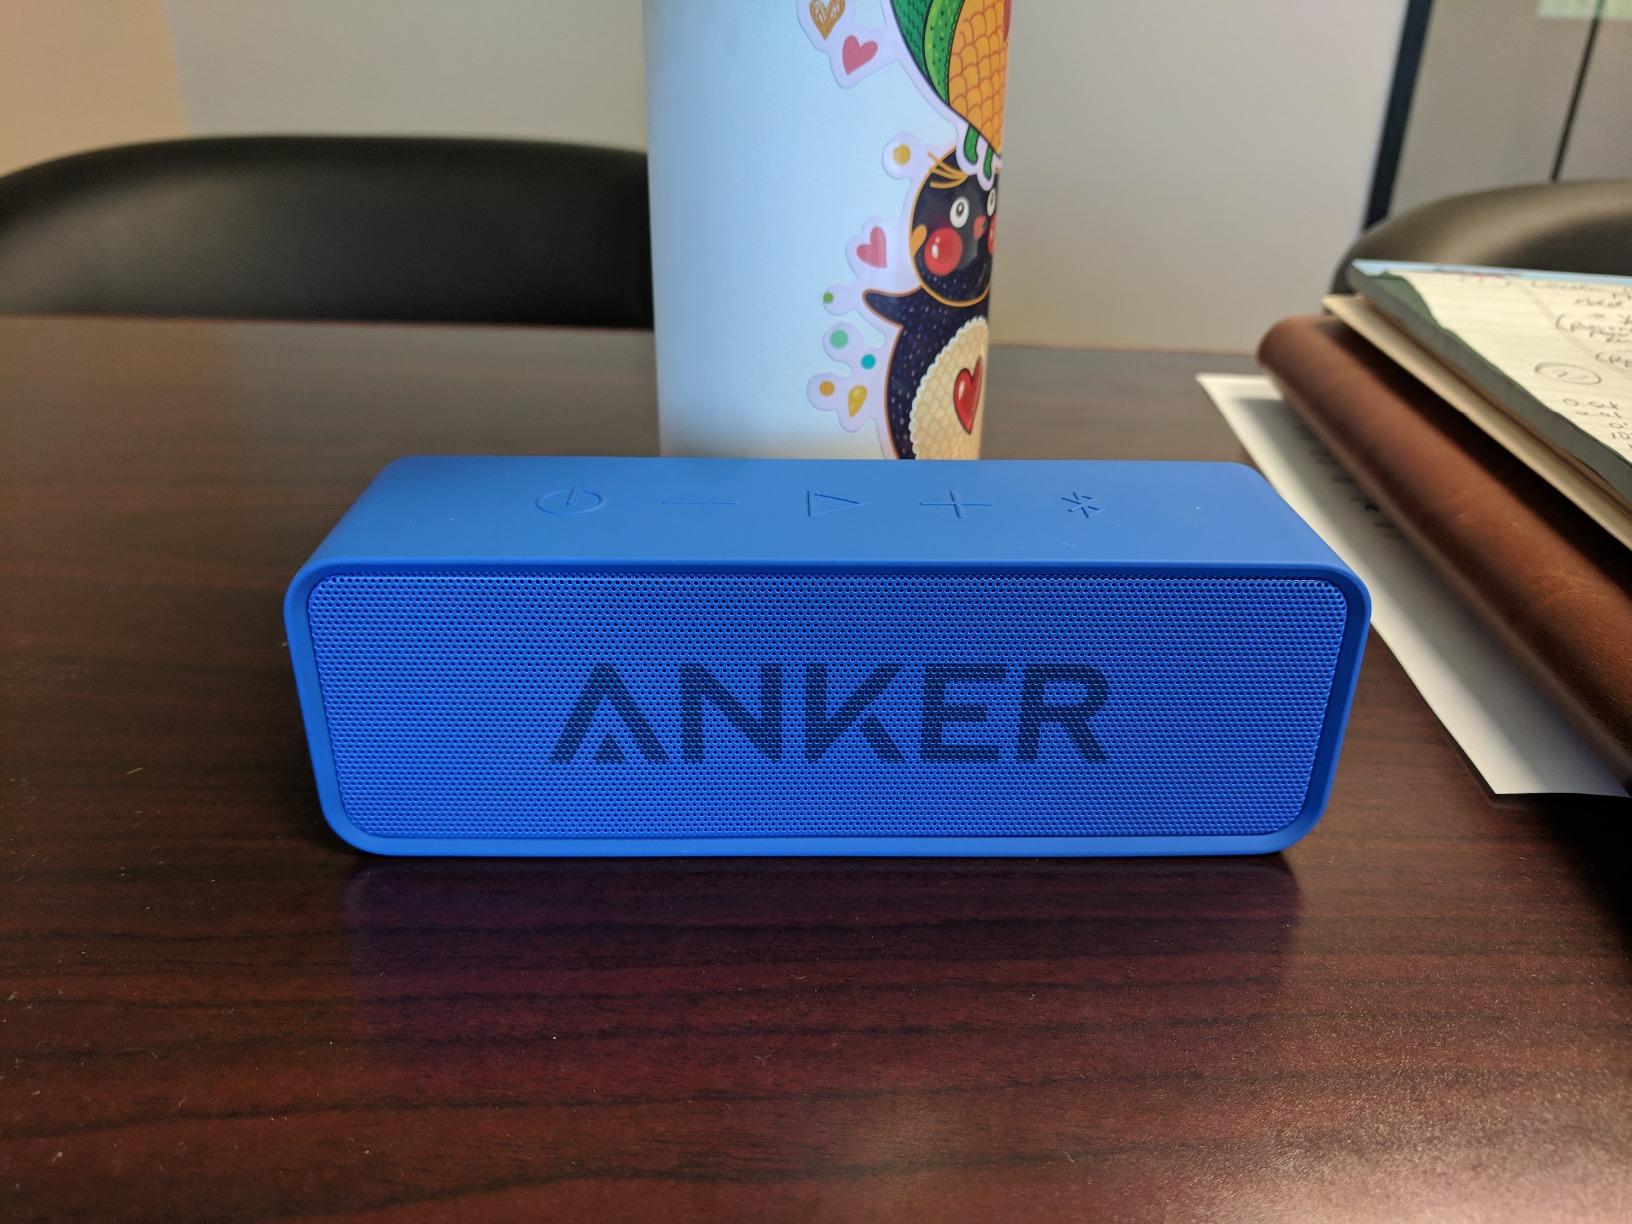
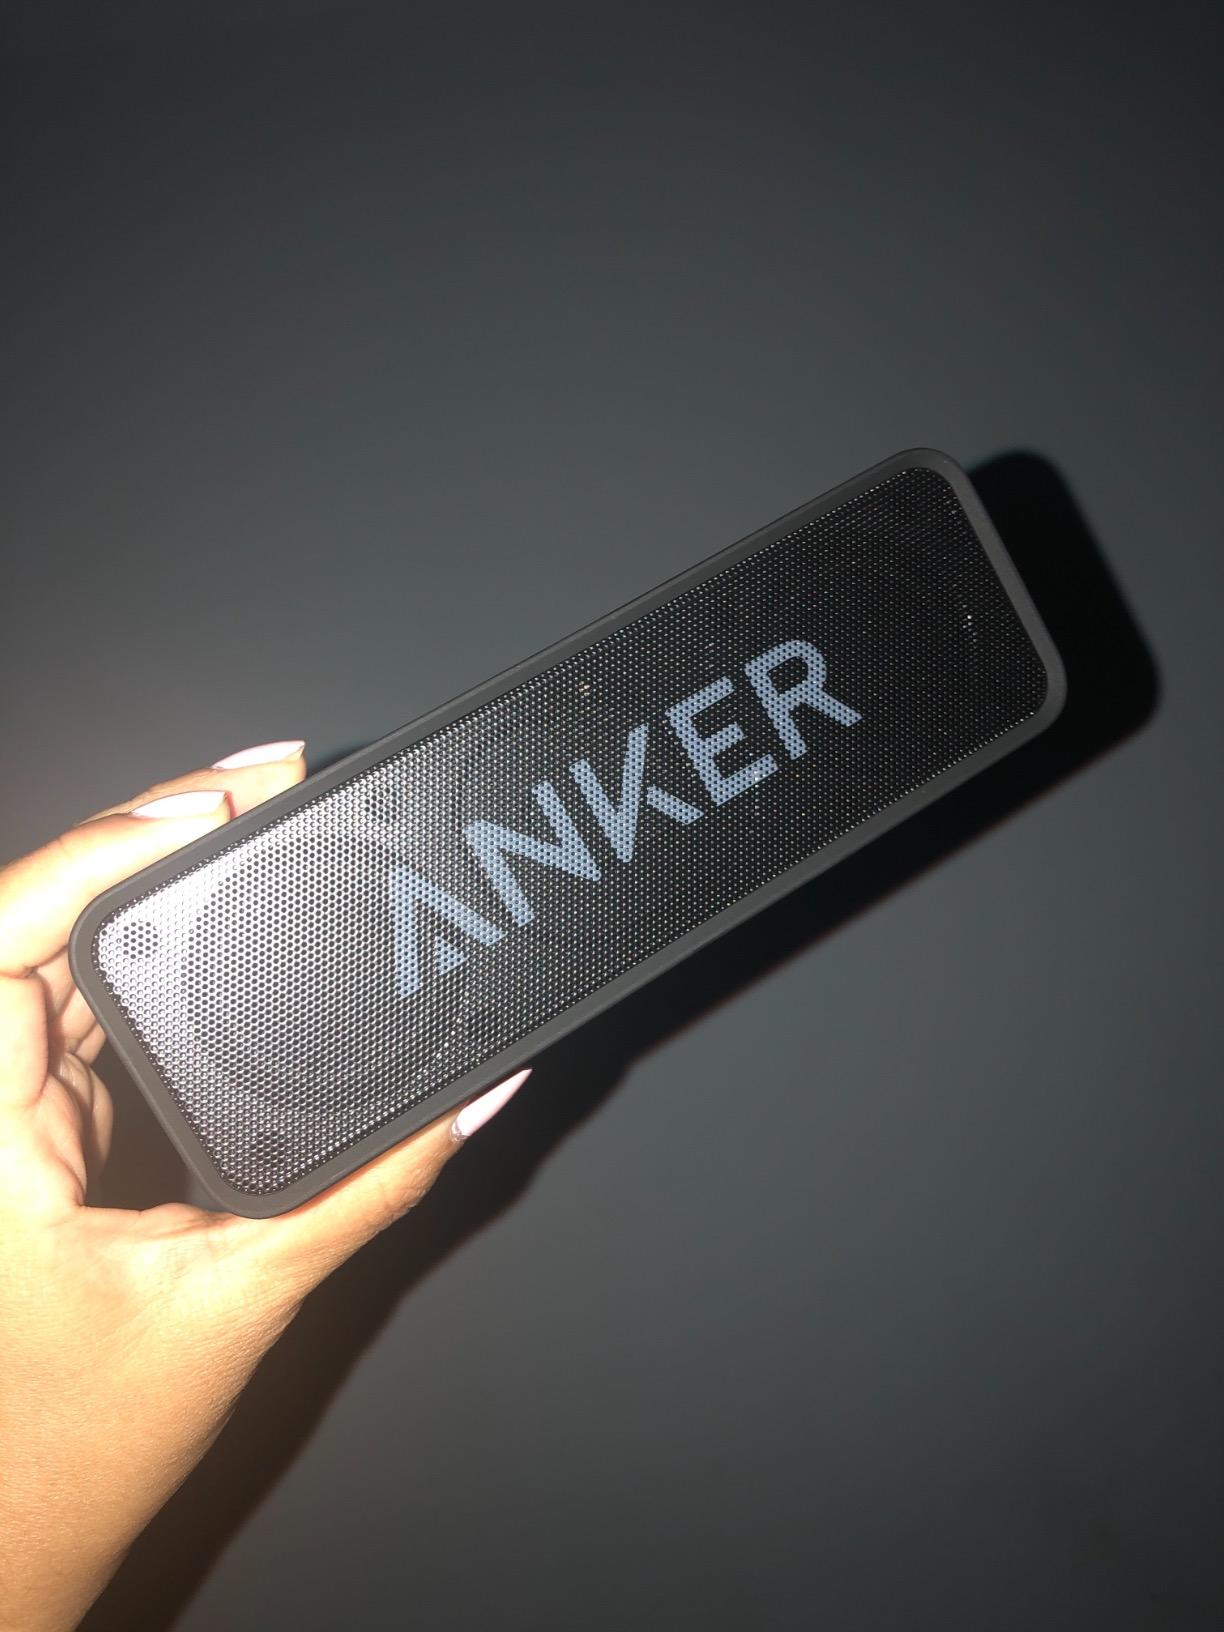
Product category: speaker
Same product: no